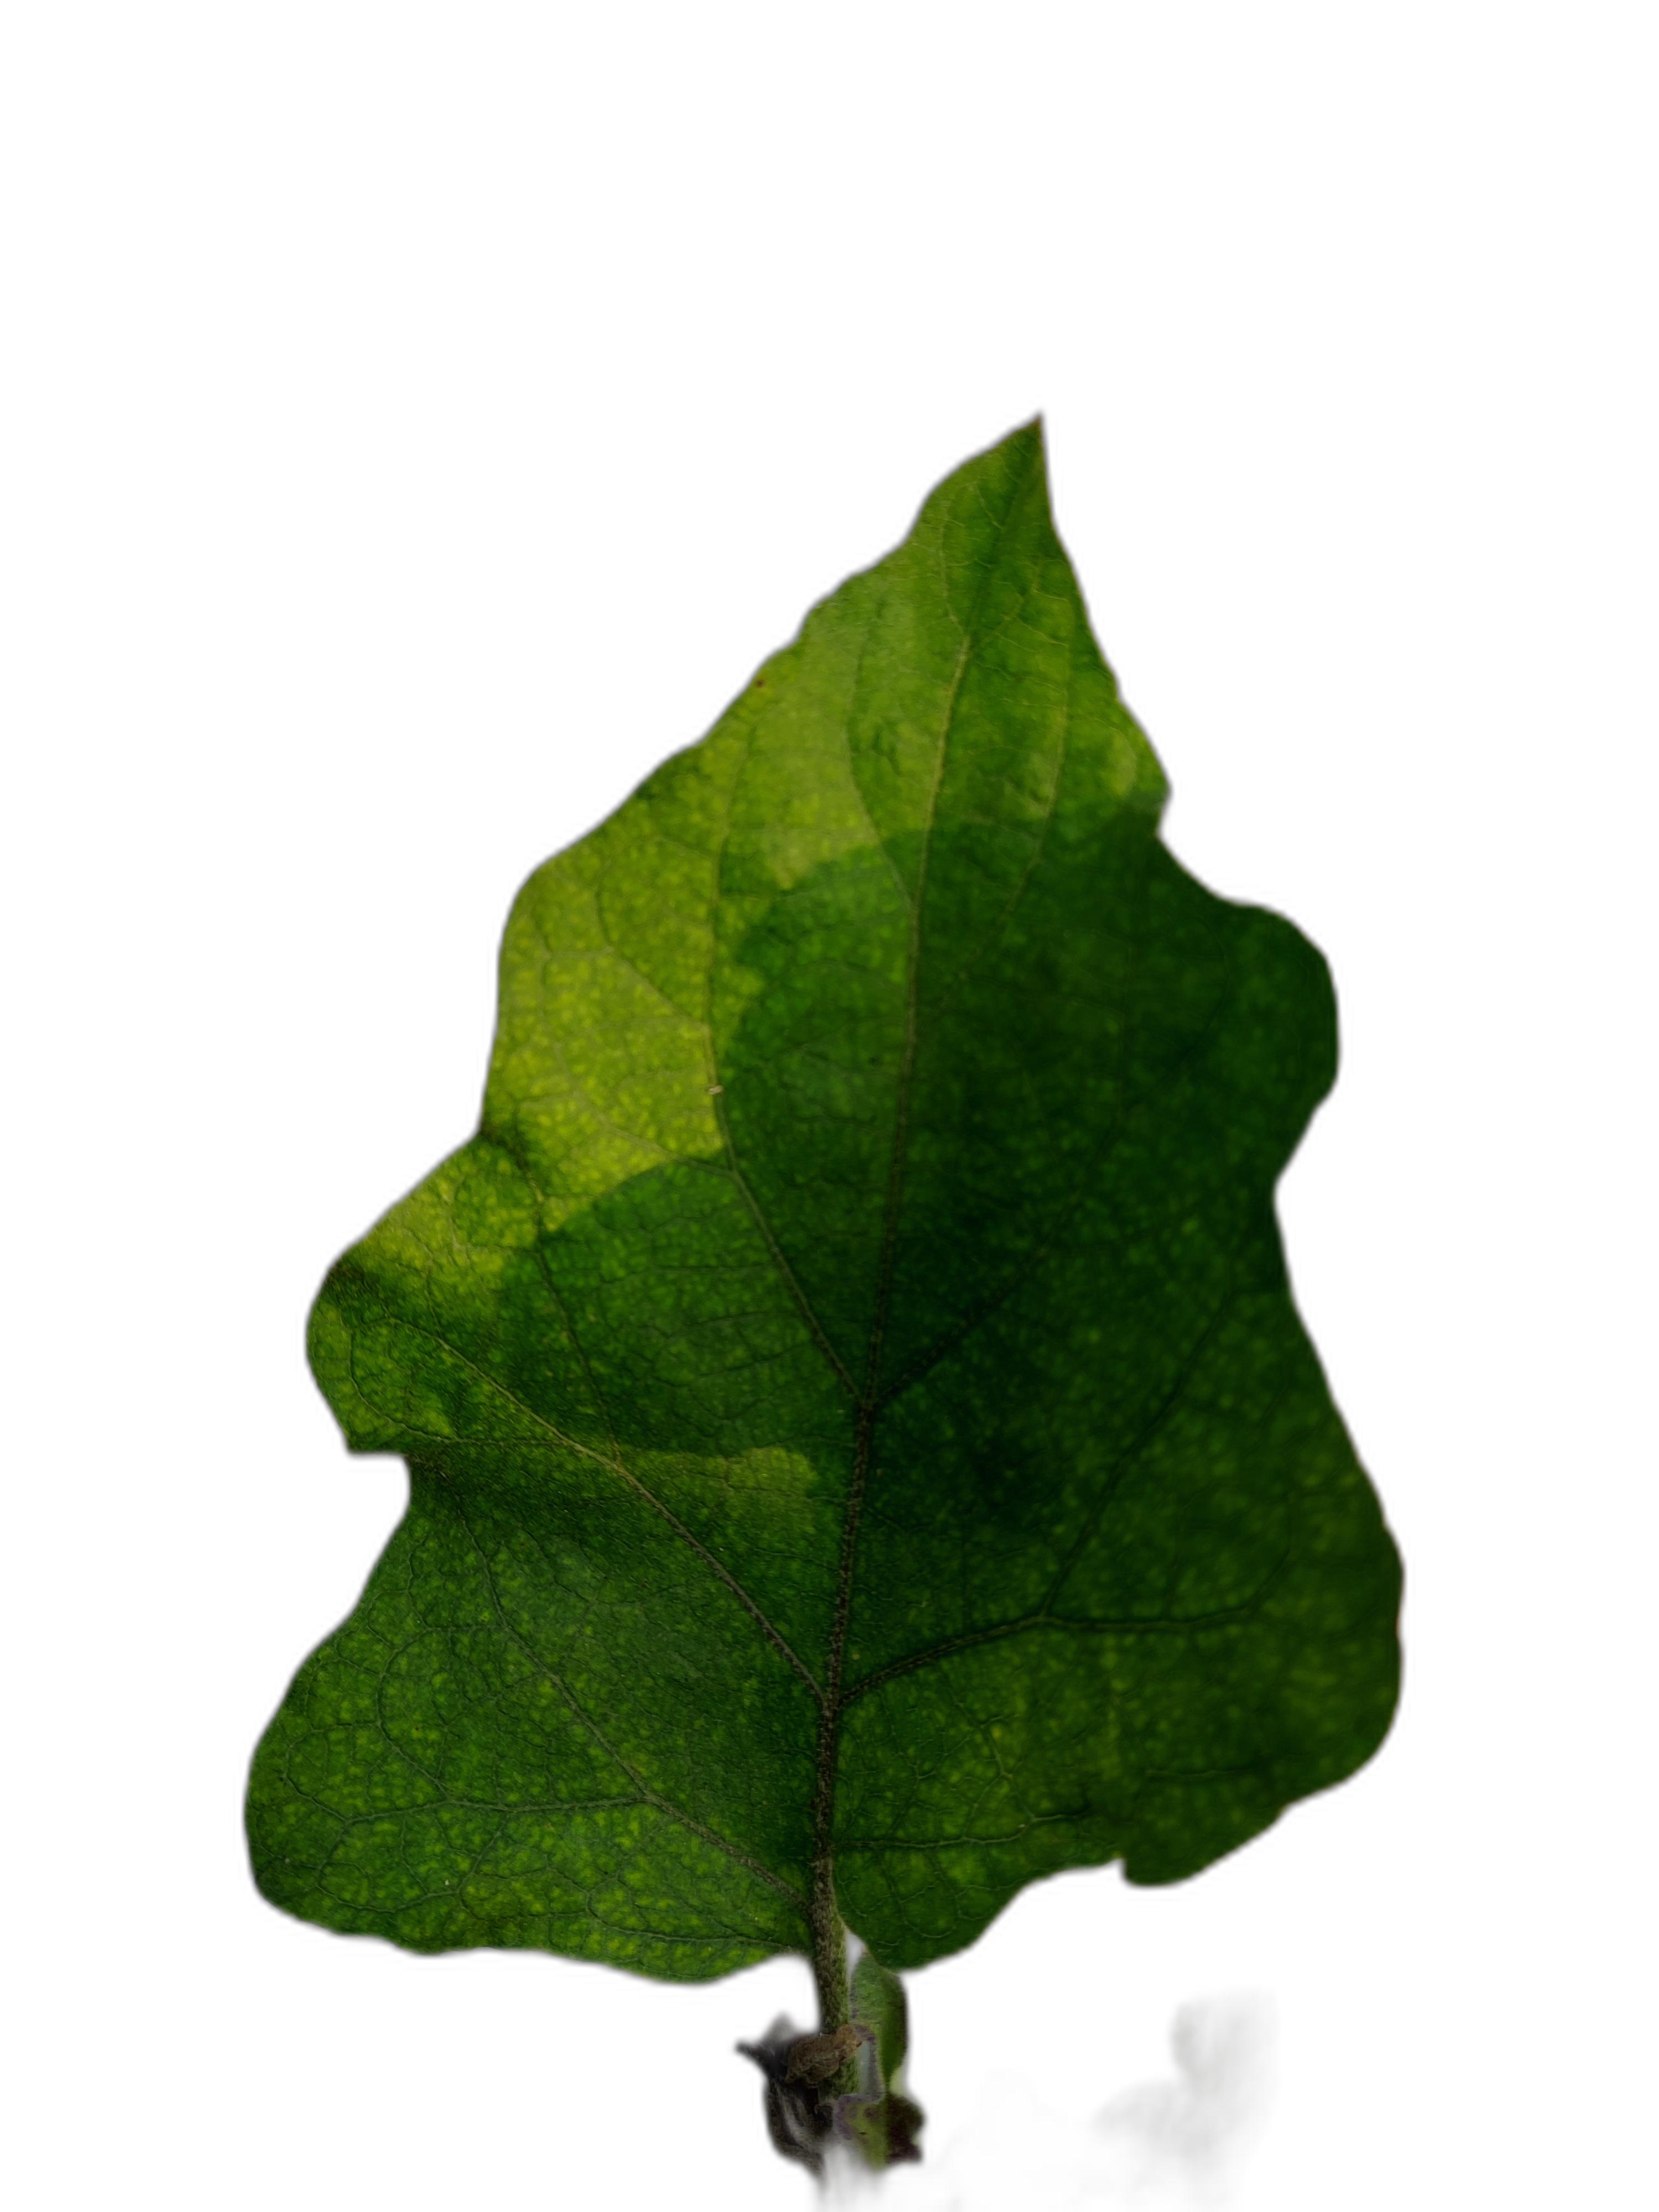
Label: Healthy Leaf